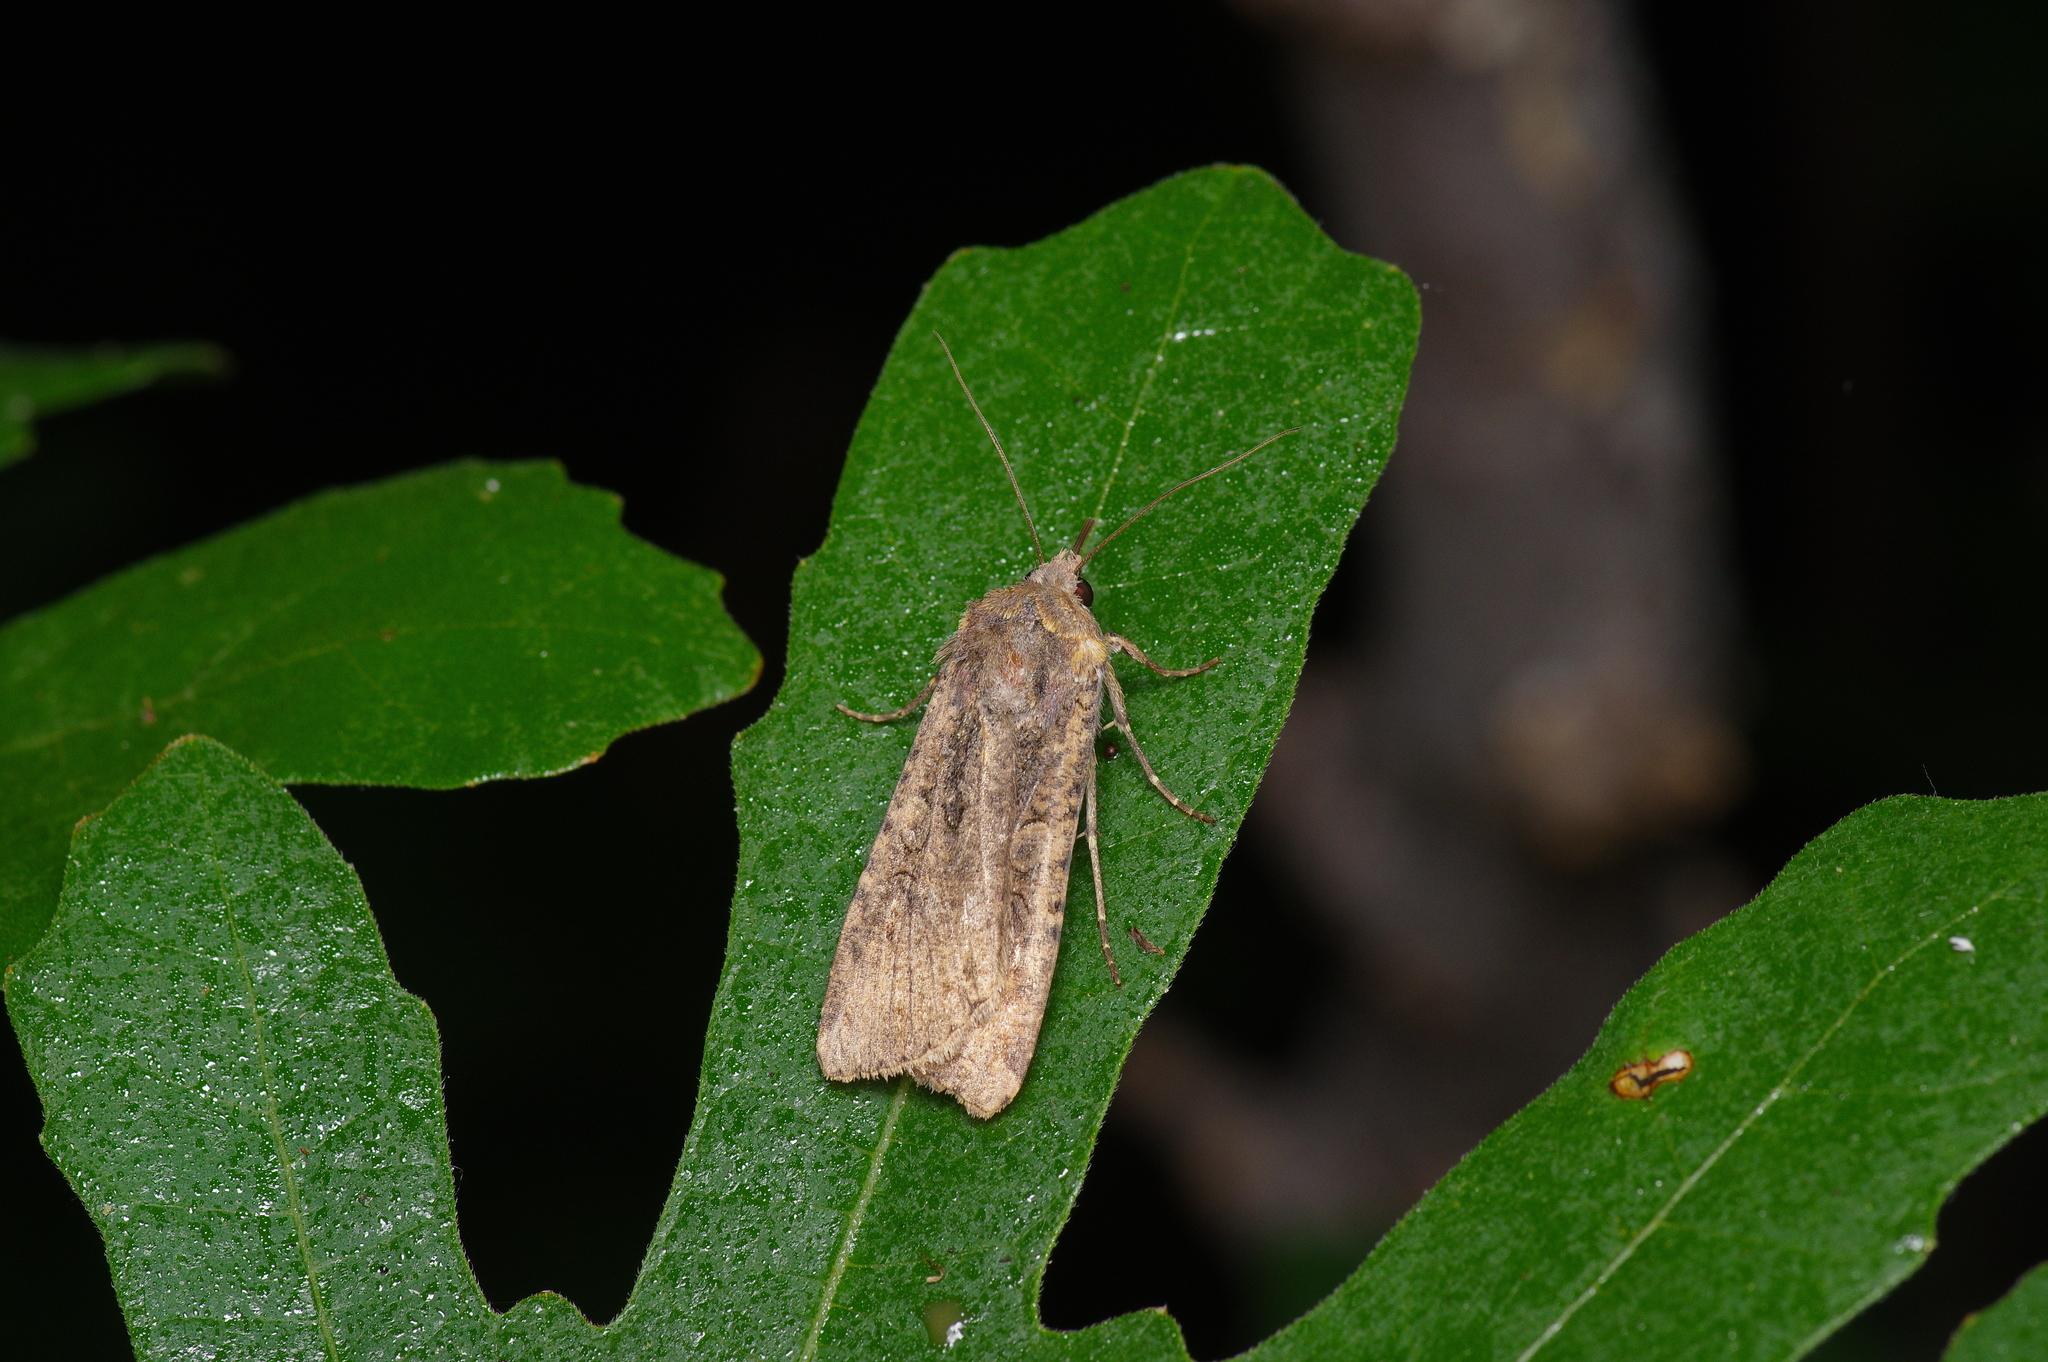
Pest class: cutworms